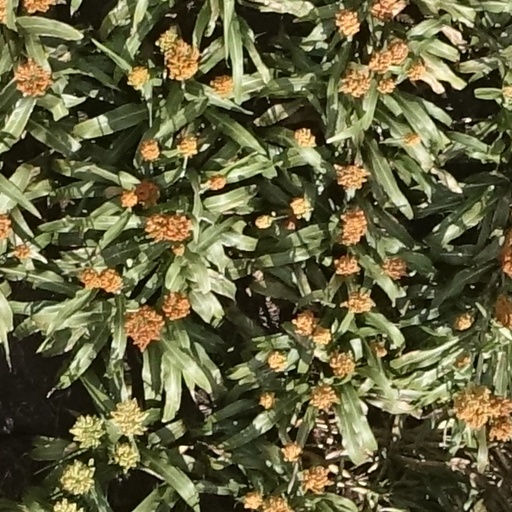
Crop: sorghum